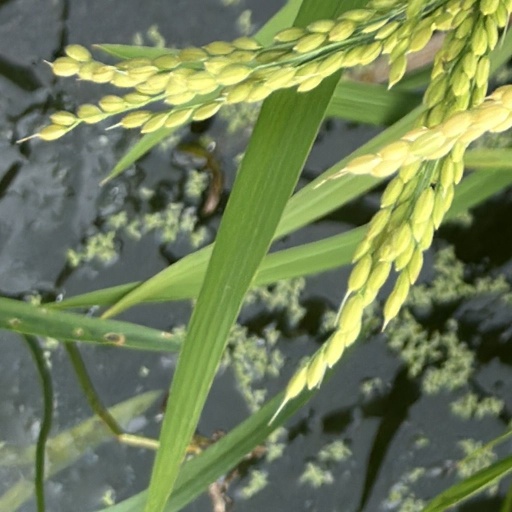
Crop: rice